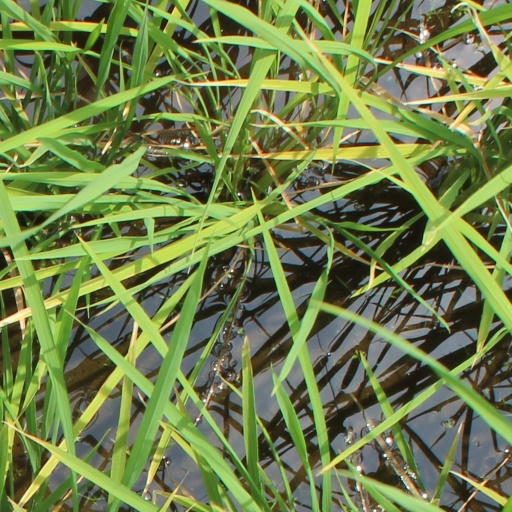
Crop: rice